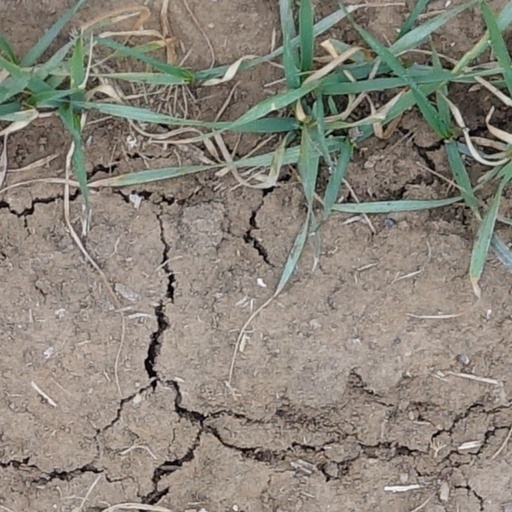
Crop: wheat